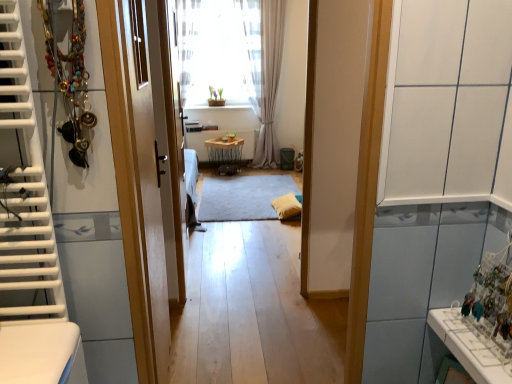
Question: Locate any vacant space in front of gray soft rug at center in the image.
Answer: [(0.477, 0.630)]